Vidal Sassoon

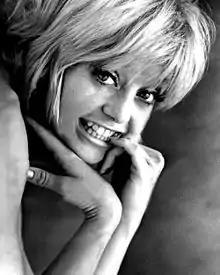
Goldie Hawn's bob cut in "Cactus Flower" (1969)

Sassoon stated his intentions in designing new, more efficient, hair styles: "If I was going to be in hairdressing, I wanted to change things. I wanted to eliminate the superfluous and get down to the basic angles of cut and shape." Sassoon's works include the geometric perm and the "Nancy Kwan" hairstyles. They were all modern and low-maintenance. The hairstyles created by Sassoon relied on dark, straight, and shiny hair cut into geometric yet organic shapes. Peggy Moffitt’s hairstyle, an asymmetrical bowl cut created by Sassoon, became known as the "five point".